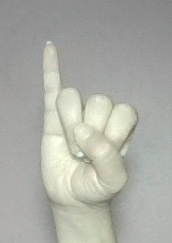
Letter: meem